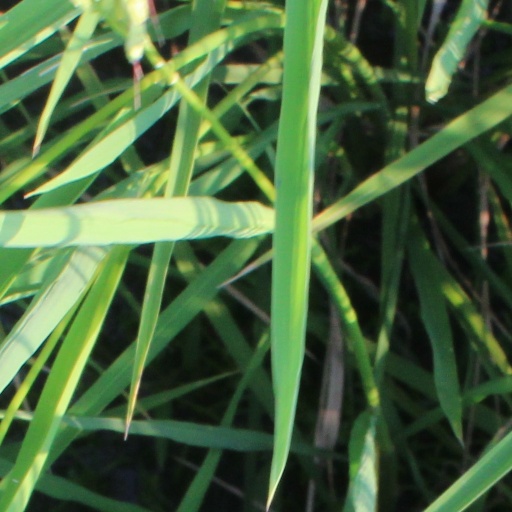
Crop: rice